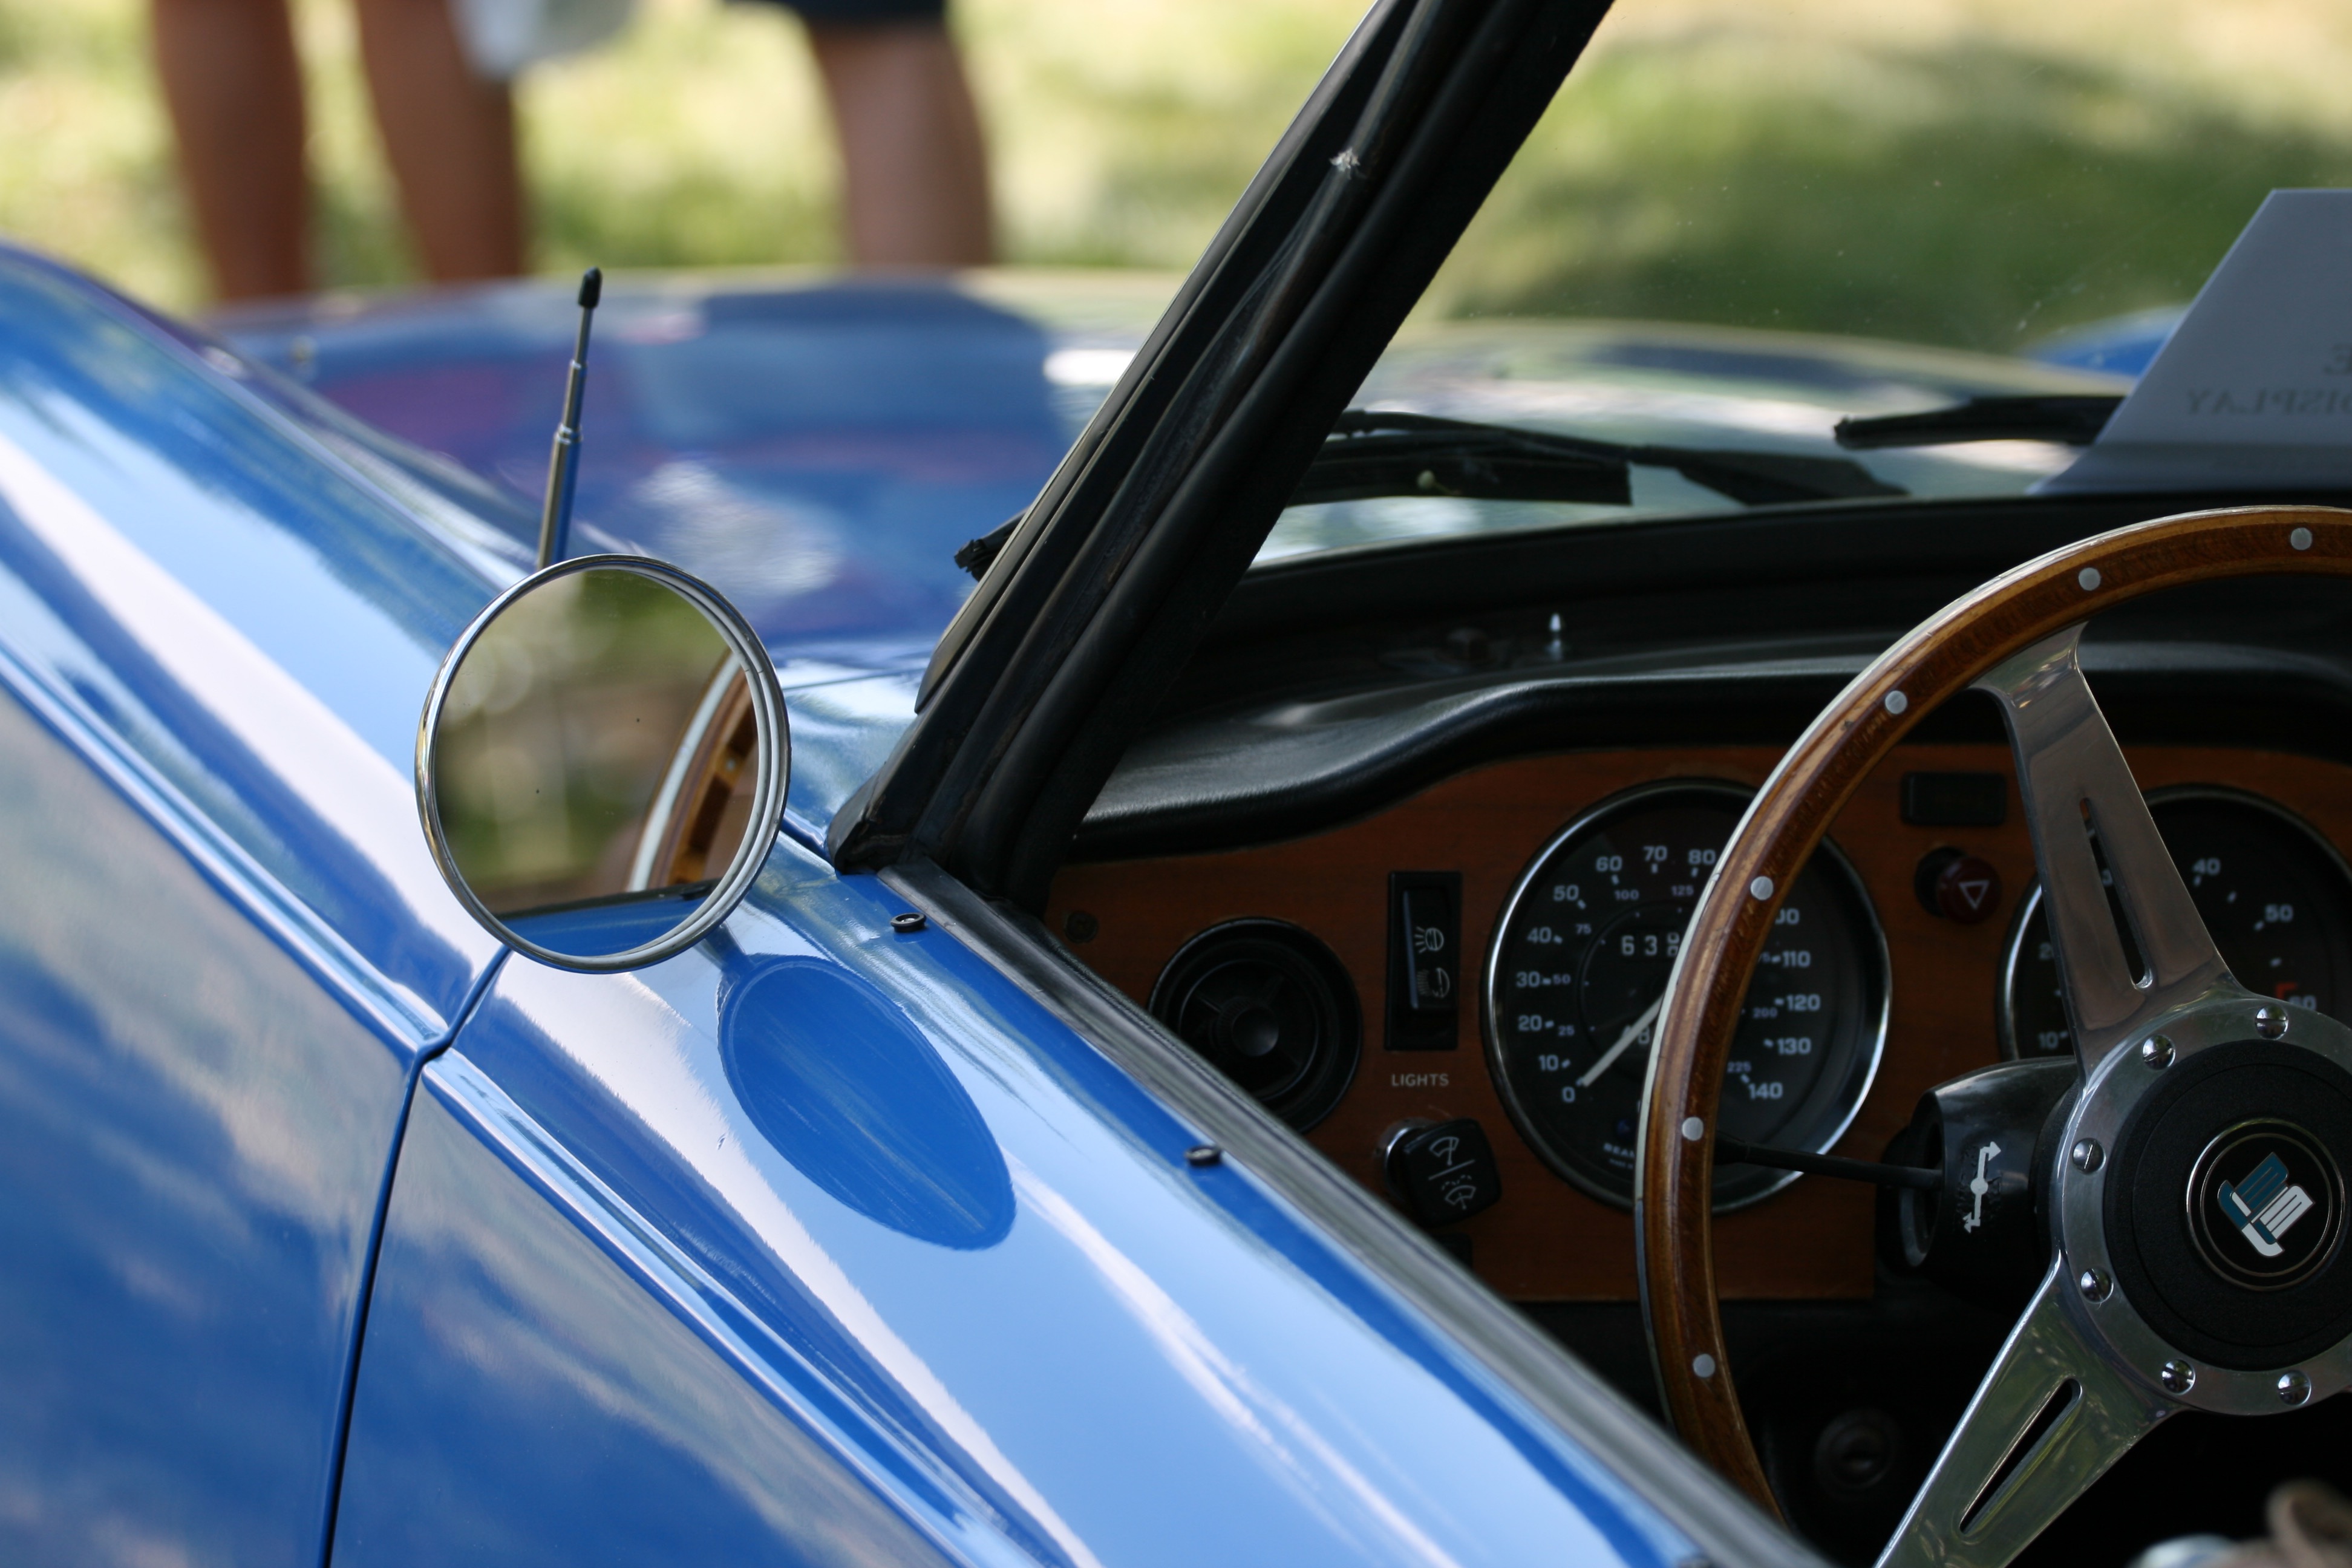
land vehicle, vehicle, car, motor vehicle, steering part, steering wheel, classic car, automotive window part, windshield, antique car, sedan, vintage car